Erik Mona

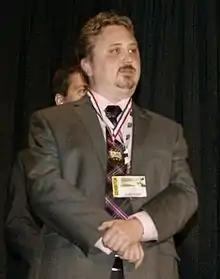
Erik Mona on August 5, 2011 at the Gen Con Ennies awards show

Erik Mona (born April 1974) is an American game designer who lives in Seattle, Washington.